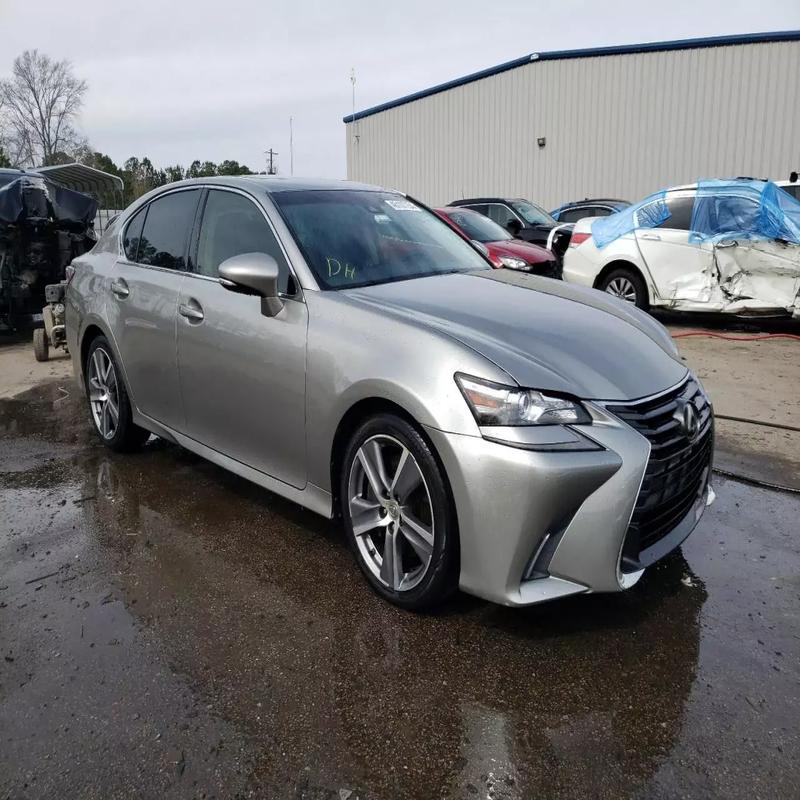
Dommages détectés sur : pare-choc avant, aile avant droite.
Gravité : mineur